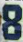
Number: 8